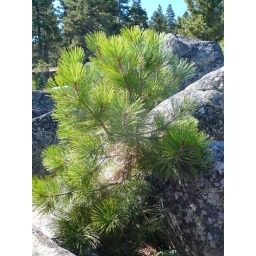
Tahoe Landscapes - bushy pine in the rocks